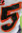
Number: 5